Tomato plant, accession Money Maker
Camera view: tilt-top (135 deg); turntable rotation: 180 degrees
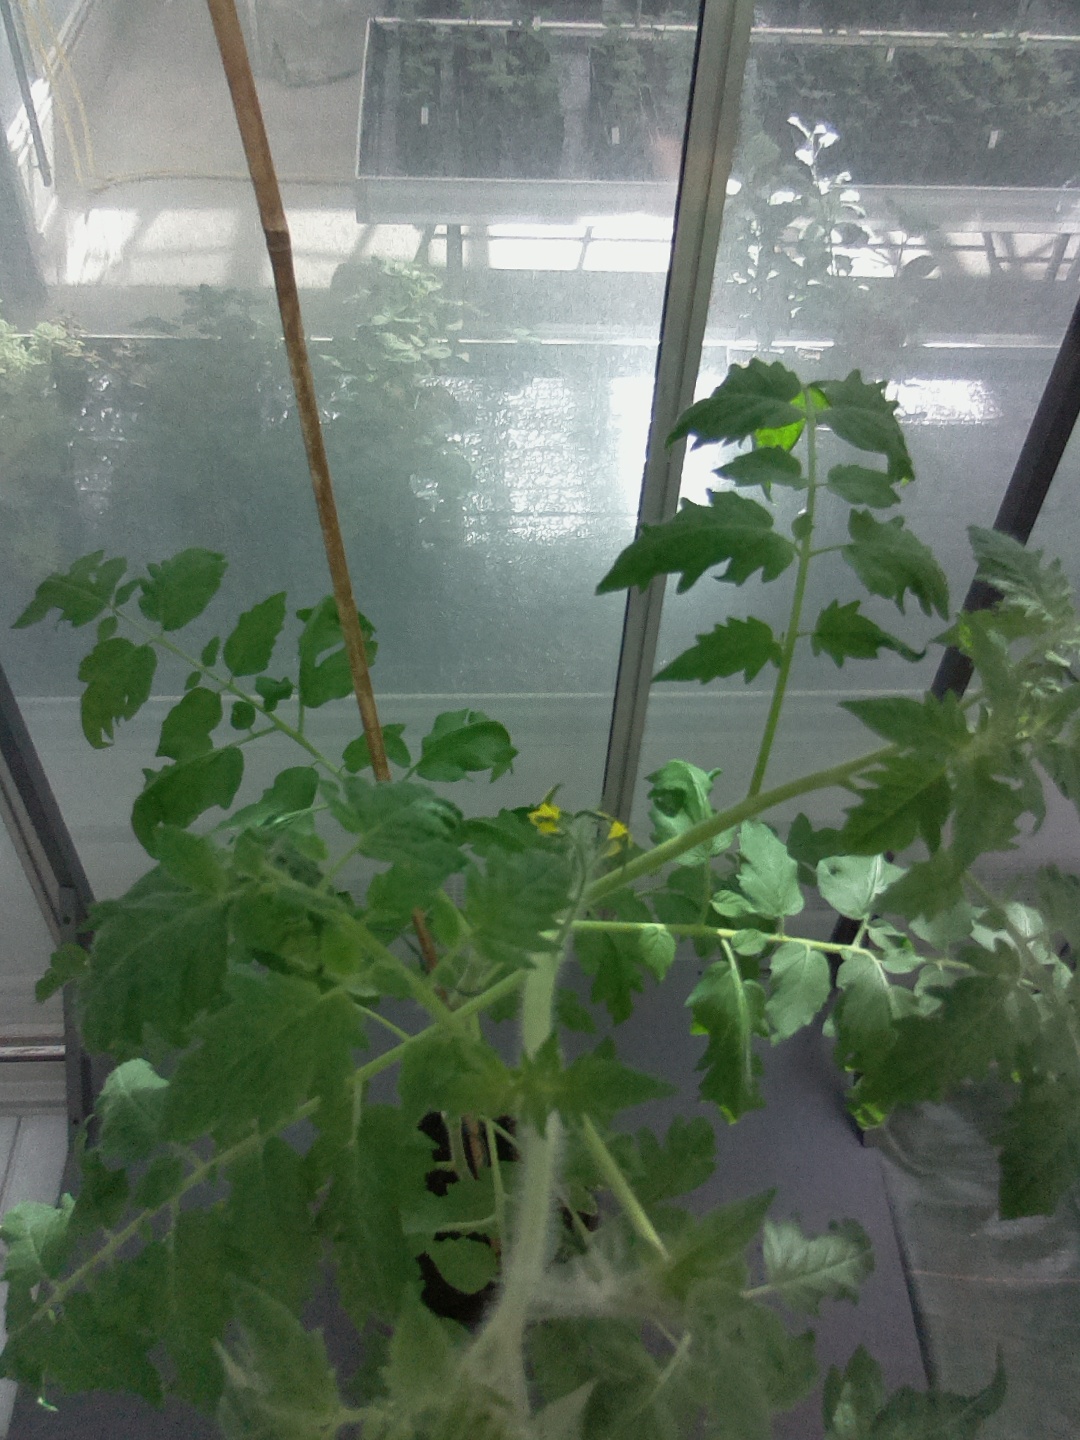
BBCH growth stage 61: 10%-20% of flowers open